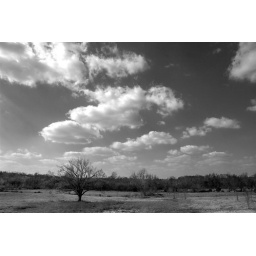
Rarely is a photo striking in both black and white and color renditions, but this scene seemed to be.